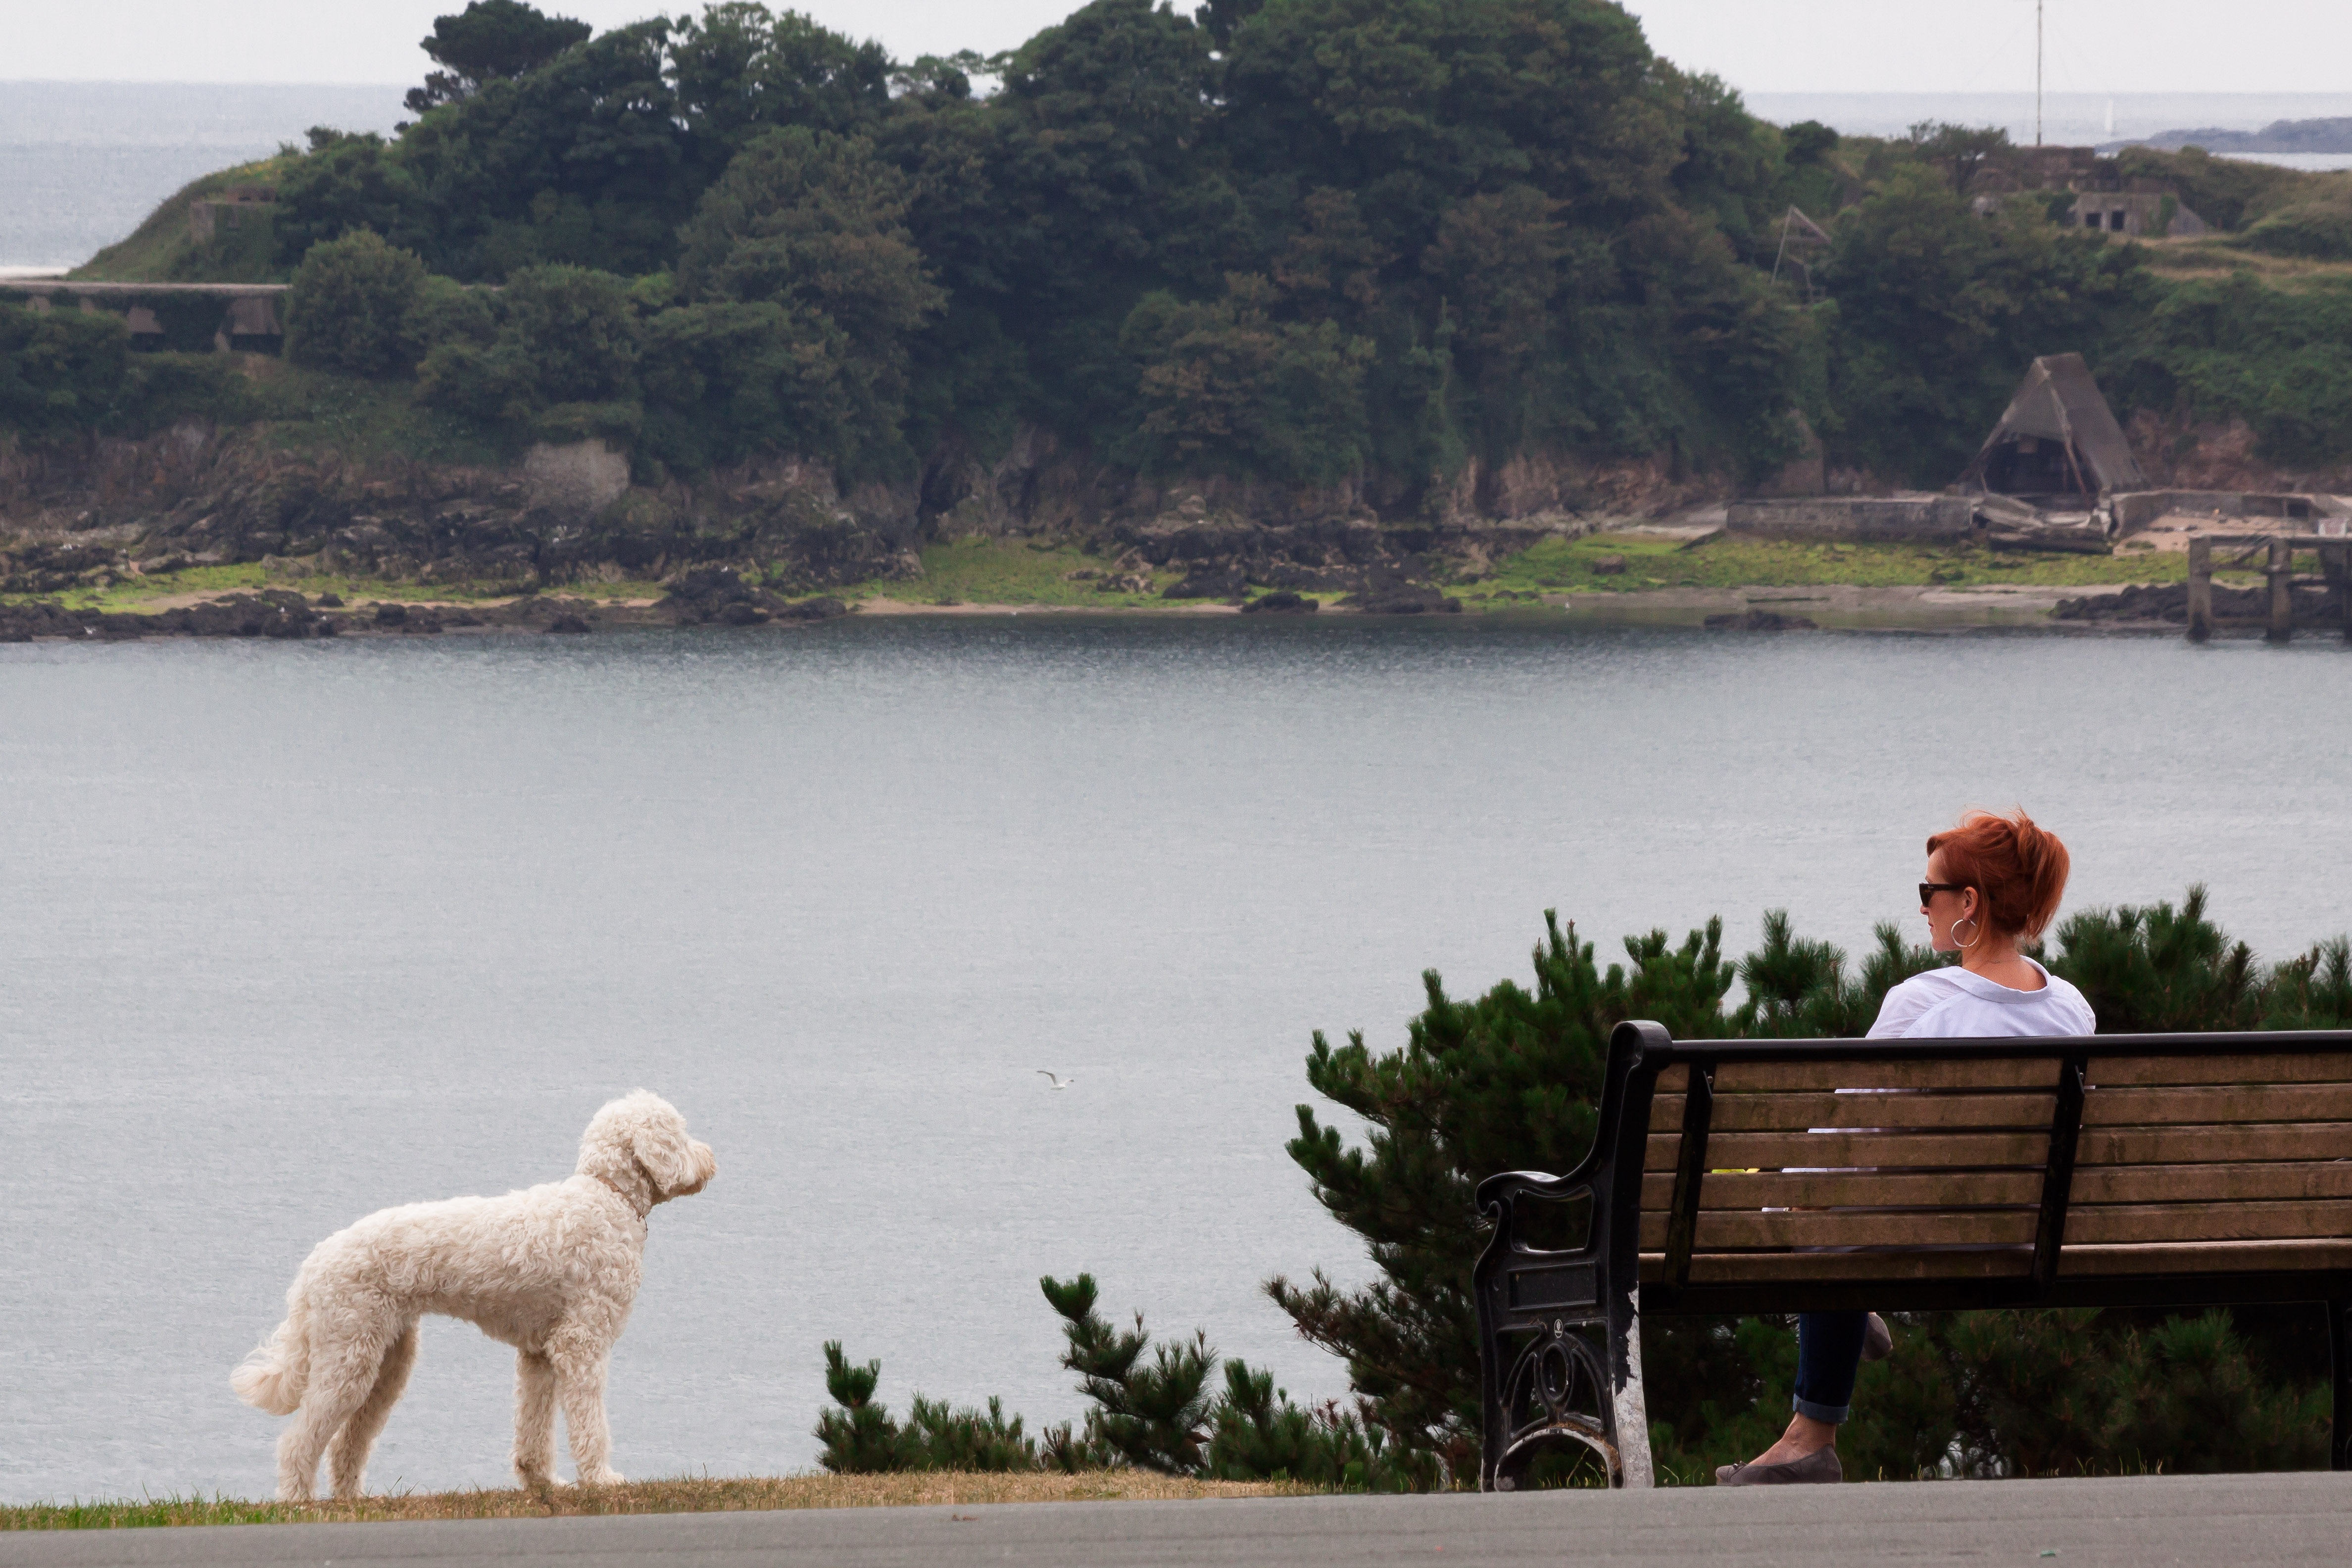
sea, coast, tree, water, person, sky, woman, lake, dog, animal, relax, human, rest, tourism, park bench, england, relaxation, dog like mammal